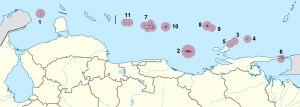
Les Dépendances fédérales sont constituées de 72 îles au large des terres vénézuéliennes dans la mer des Caraïbes et du golfe du Venezuela.